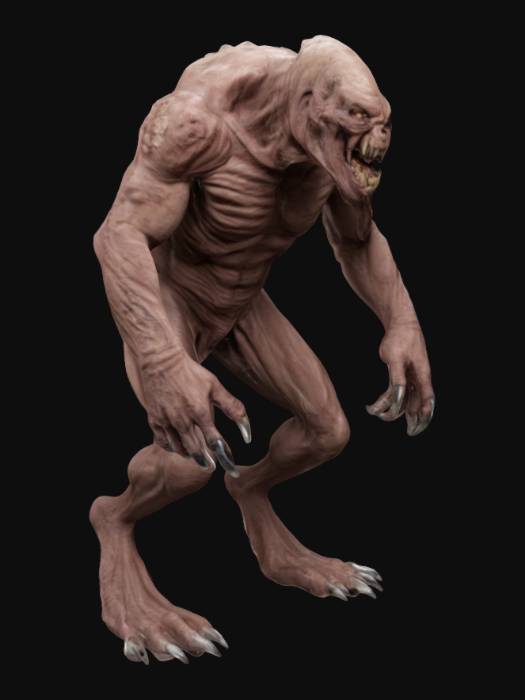
미적 점수 (1~10점): 8